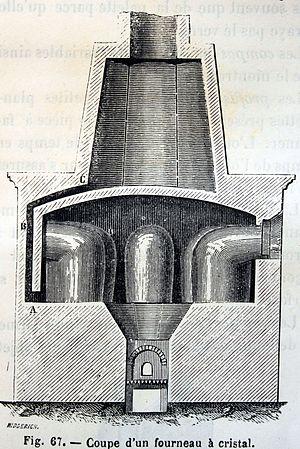
Le cristal est un type de verre riche en plomb.